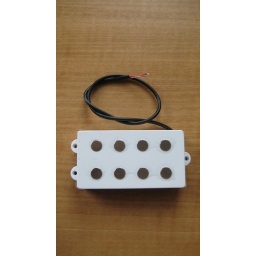
New OEM replacement pickup in white with protective plastic still on it